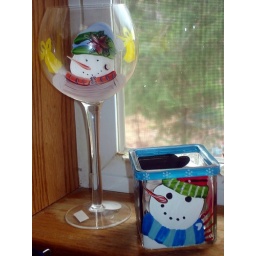
window above kitchen sink